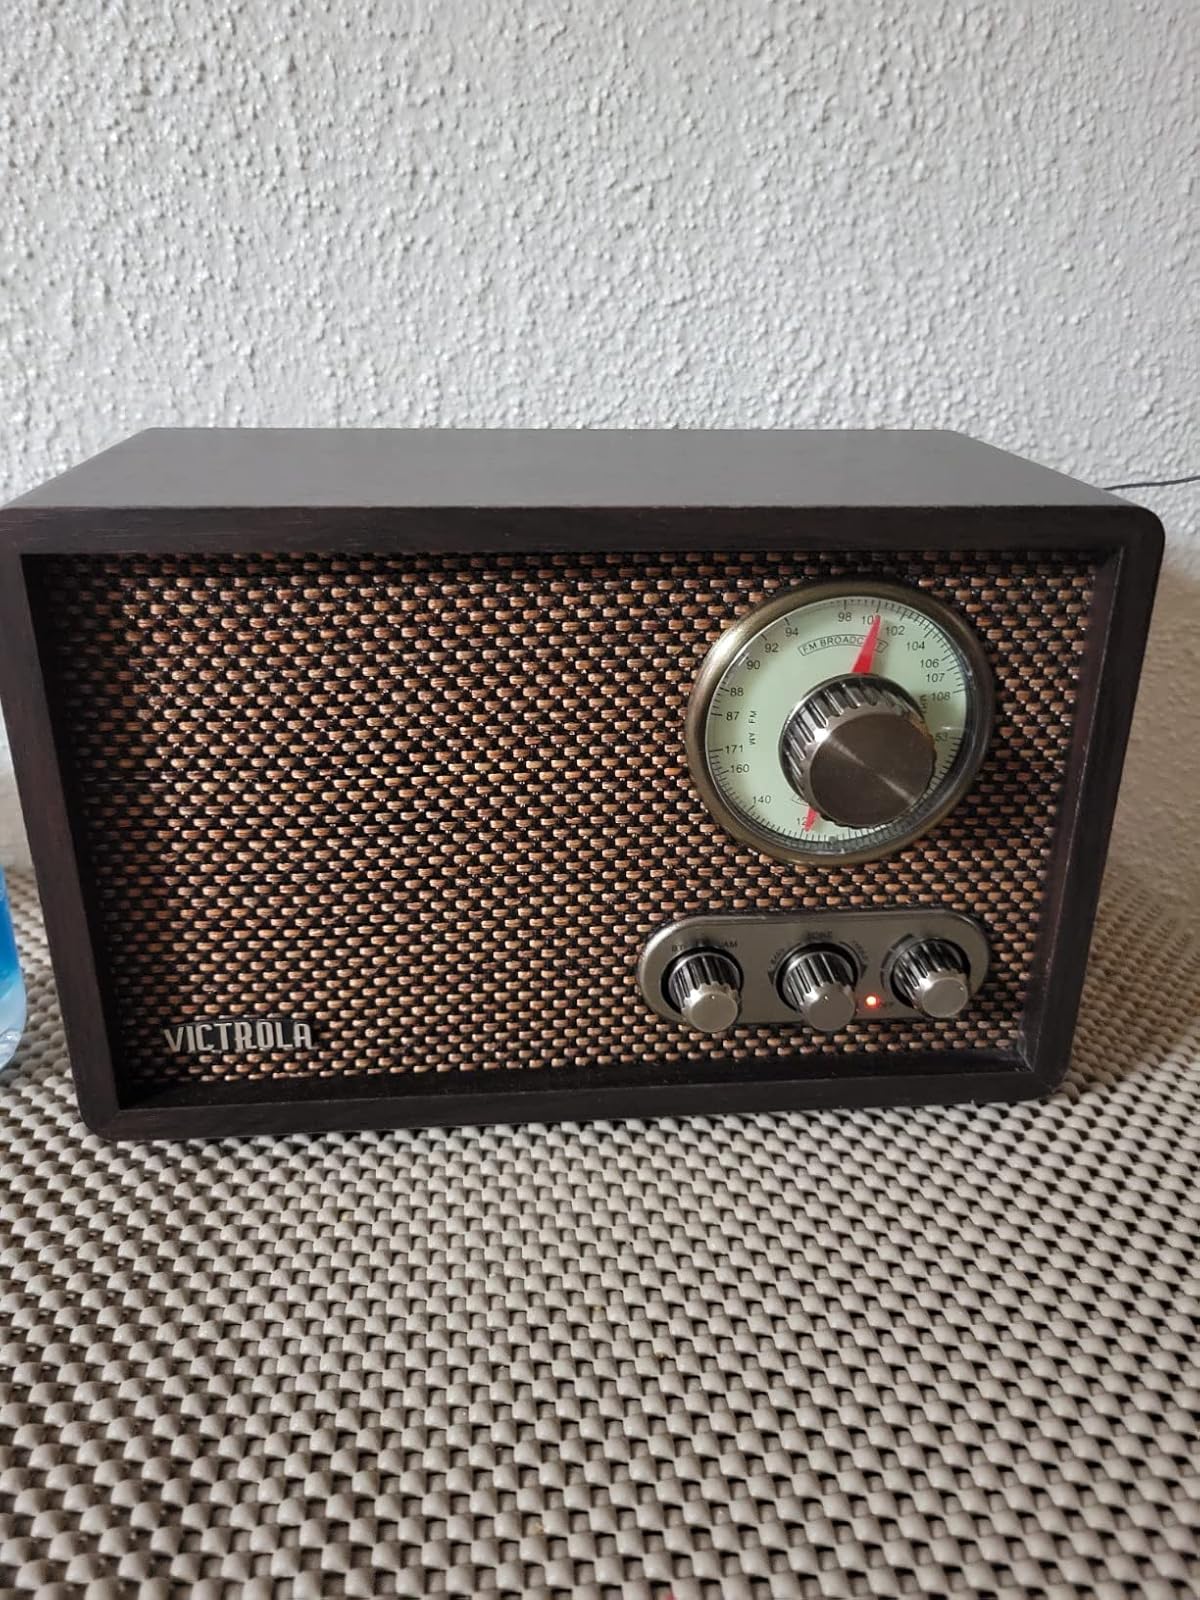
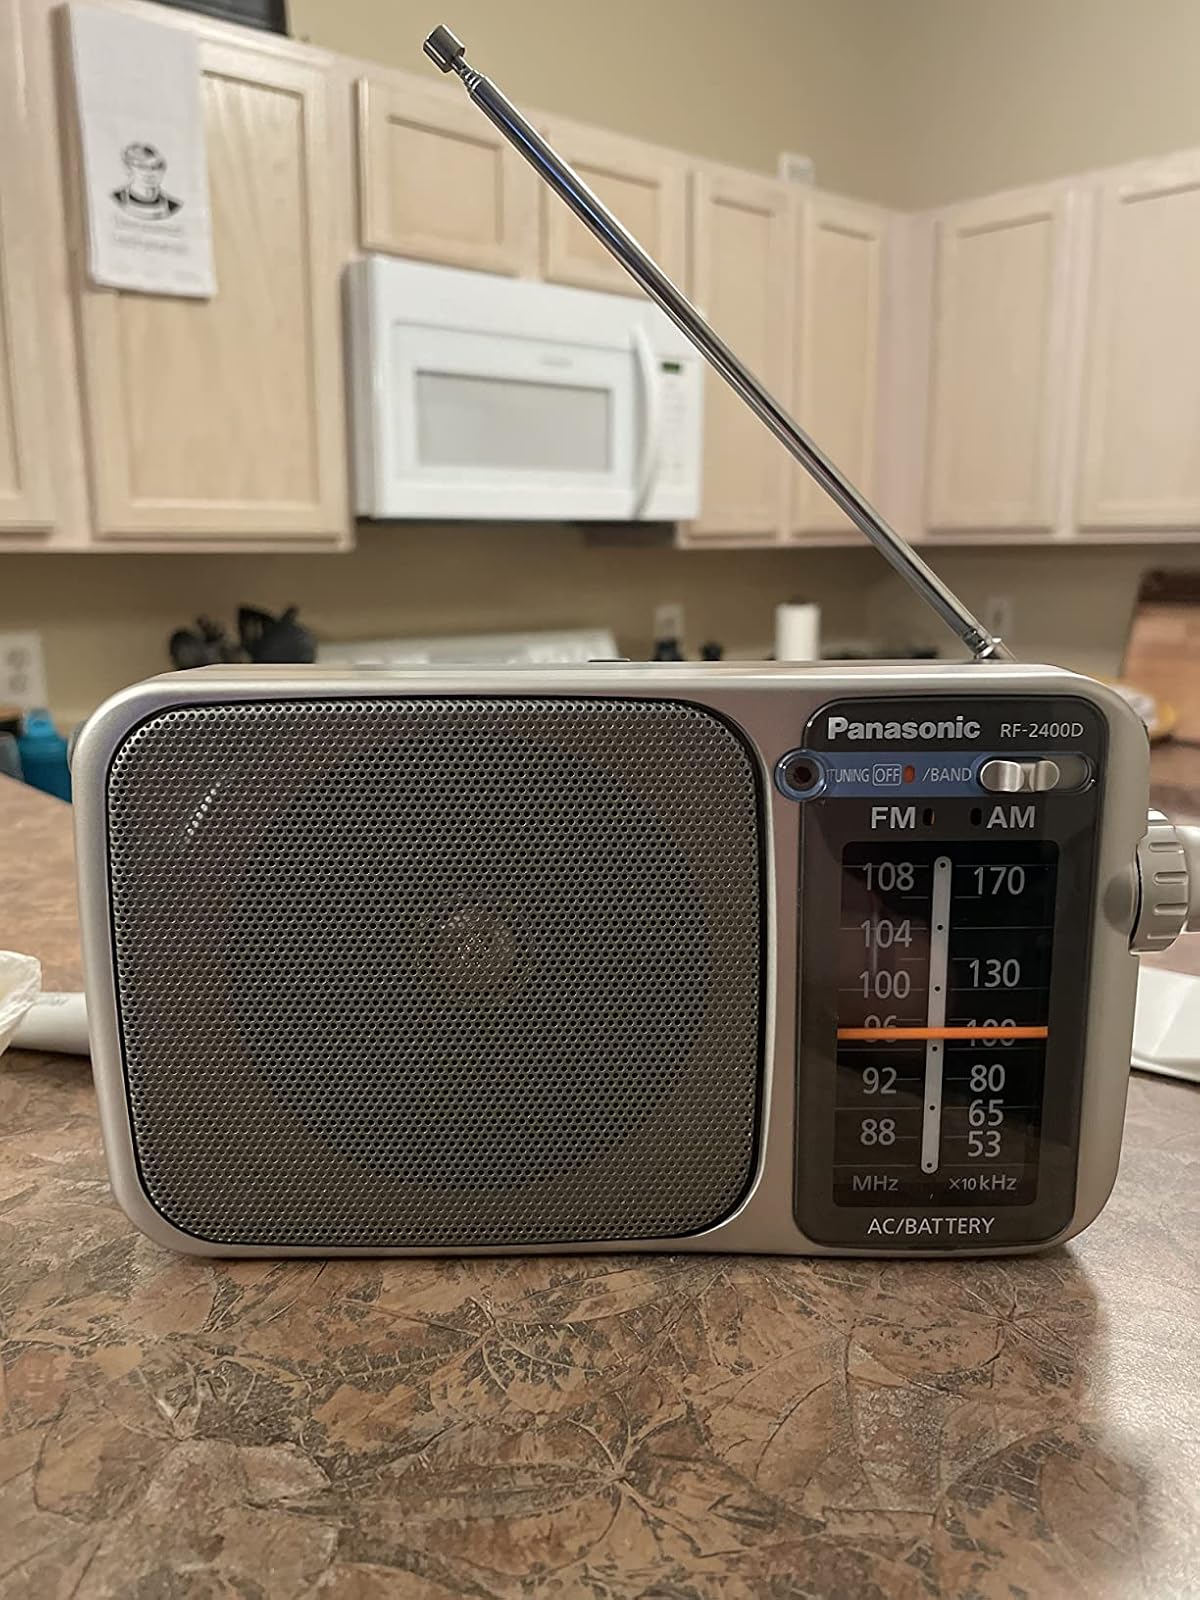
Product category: radio
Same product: no